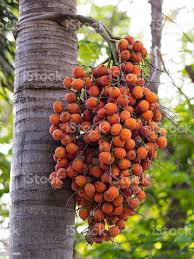
Label: others